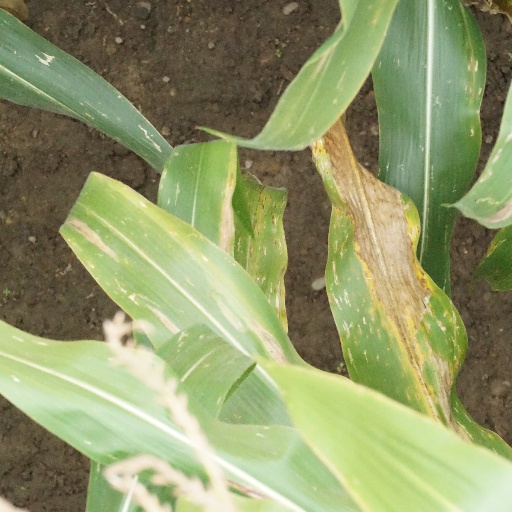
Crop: maize; corn